Chevrolet Brookwood

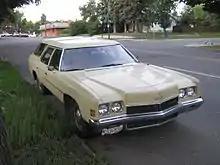
1972 Chevrolet Brookwood

Few alterations were made for 1960. The new models were refinements of the 1959 style with a much more restrained front end, the return of the double cone tail lights of 1958 rather than the "cat's eyes" of 1959. Under the hood, things remained constant. Fuel injection was no longer available, but with the 348 cubic inch engine, a horsepower rating of 335 at 5800 rpm was now achieved. This involved the use of three double-barrel carburettors, a special cam and an 11.25:1 compression ratio, all sold as a package.